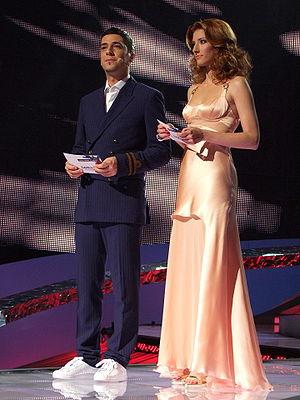
Le Concours Eurovision de la chanson est un évènement annuel organisé par l’UER, l’Union européenne de radio-télévision. Il réunit les membres de l’Union dans le cadre d’une compétition musicale, diffusée en direct et en simultané par tous les pays participants. Depuis 1956, le concours s’est tenu chaque année, sans aucune interruption. Jusqu'à présent, quatre-vingt-quinze personnes ont déjà présenté une édition du concours. De celles-ci, trente-trois étaient des hommes et soixante-deux des femmes. Au total, le concours a été présenté vingt-neuf fois par une personne seule ; vingt-trois fois par un couple composé d'un homme et d'une femme ; quatre fois par un trio composé d'un homme et de deux femmes ; une seule fois par un trio composé d'une femme et de deux hommes ; une seule fois par un trio composé de trois femmes et une seule fois par un trio composé de trois hommes.
Le Concours Eurovision de la chanson 2008 fut la cinquante-troisième édition du concours. Il se déroula les mardi 20, jeudi 22 et samedi 24 mai 2008, à Belgrade, en Serbie. Il fut remporté par la Russie, avec la chanson Believe, interprétée par Dima Bilan. L'Ukraine termina deuxième et la Grèce, troisième.
Željko Joksimović, est un chanteur, compositeur et musicien issu de l'ancienne Yougoslavie, né le 20 avril 1972 à Belgrade et originaire de Valjevo.